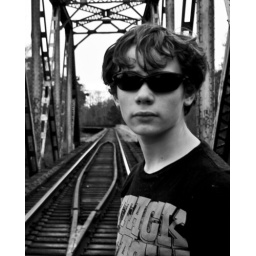
angst in black an white